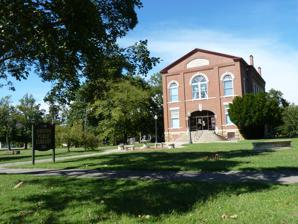
Building: Johnston Library
Country: United States of America
Year built: 1872
United States historic place Johnston Library U.S. National Register of Historic Places Show map of Kansas Show map of the United States Location 210 W. 10th St., Baxter Springs, Kansas Coordinates 37°1′35″N 94°44′12″W / 37.02639°N 94.73667°W / 37.02639; -94.73667 Area 2 acres (0.81 ha) Built 1872 Architectural style Classical Revival , Richardsonian Romanesque NRHP reference No. 76000817 Added to NRHP November 21, 1976 The Johnston Library is a historic library located at 210 W. 10th St. in Baxter Springs , Kansas . The building was constructed in 1872 to serve as a courthouse during Baxter Springs' unsuccessful attempt to become the Cherokee County seat. Though Baxter Springs had lost an election to choose the county seat in 1869 to Columbus , supporters of both cities had attempted to fraudulently swing the election in their favor, and Baxter Springs hoped it could still become county seat in the future. The building initially served as the county jail and sheriff's office until Columbus completed its jail in 1880. After this, Baxter Springs ultimately gave up its attempts to become the county seat, and the building became its city hall. In 1905, resident Niles P. Johnston bequeathed $5,000 to the city to start a library, and the city hall building was chosen to house it. The two-story brick building's design is a mixture of the Classical Revival and Richardsonian Romanesque styles. Key features of both styles appear in the library's main entrance; its pediment and pilasters are typical Classical Revival elements, while the Syrian arch doorway is a Richardsonian Romanesque feature. The library also includes a gable roof and a cornice with ornamental corbels and brackets . The library was added to the National Register of Historic Places on November 21, 1976. References